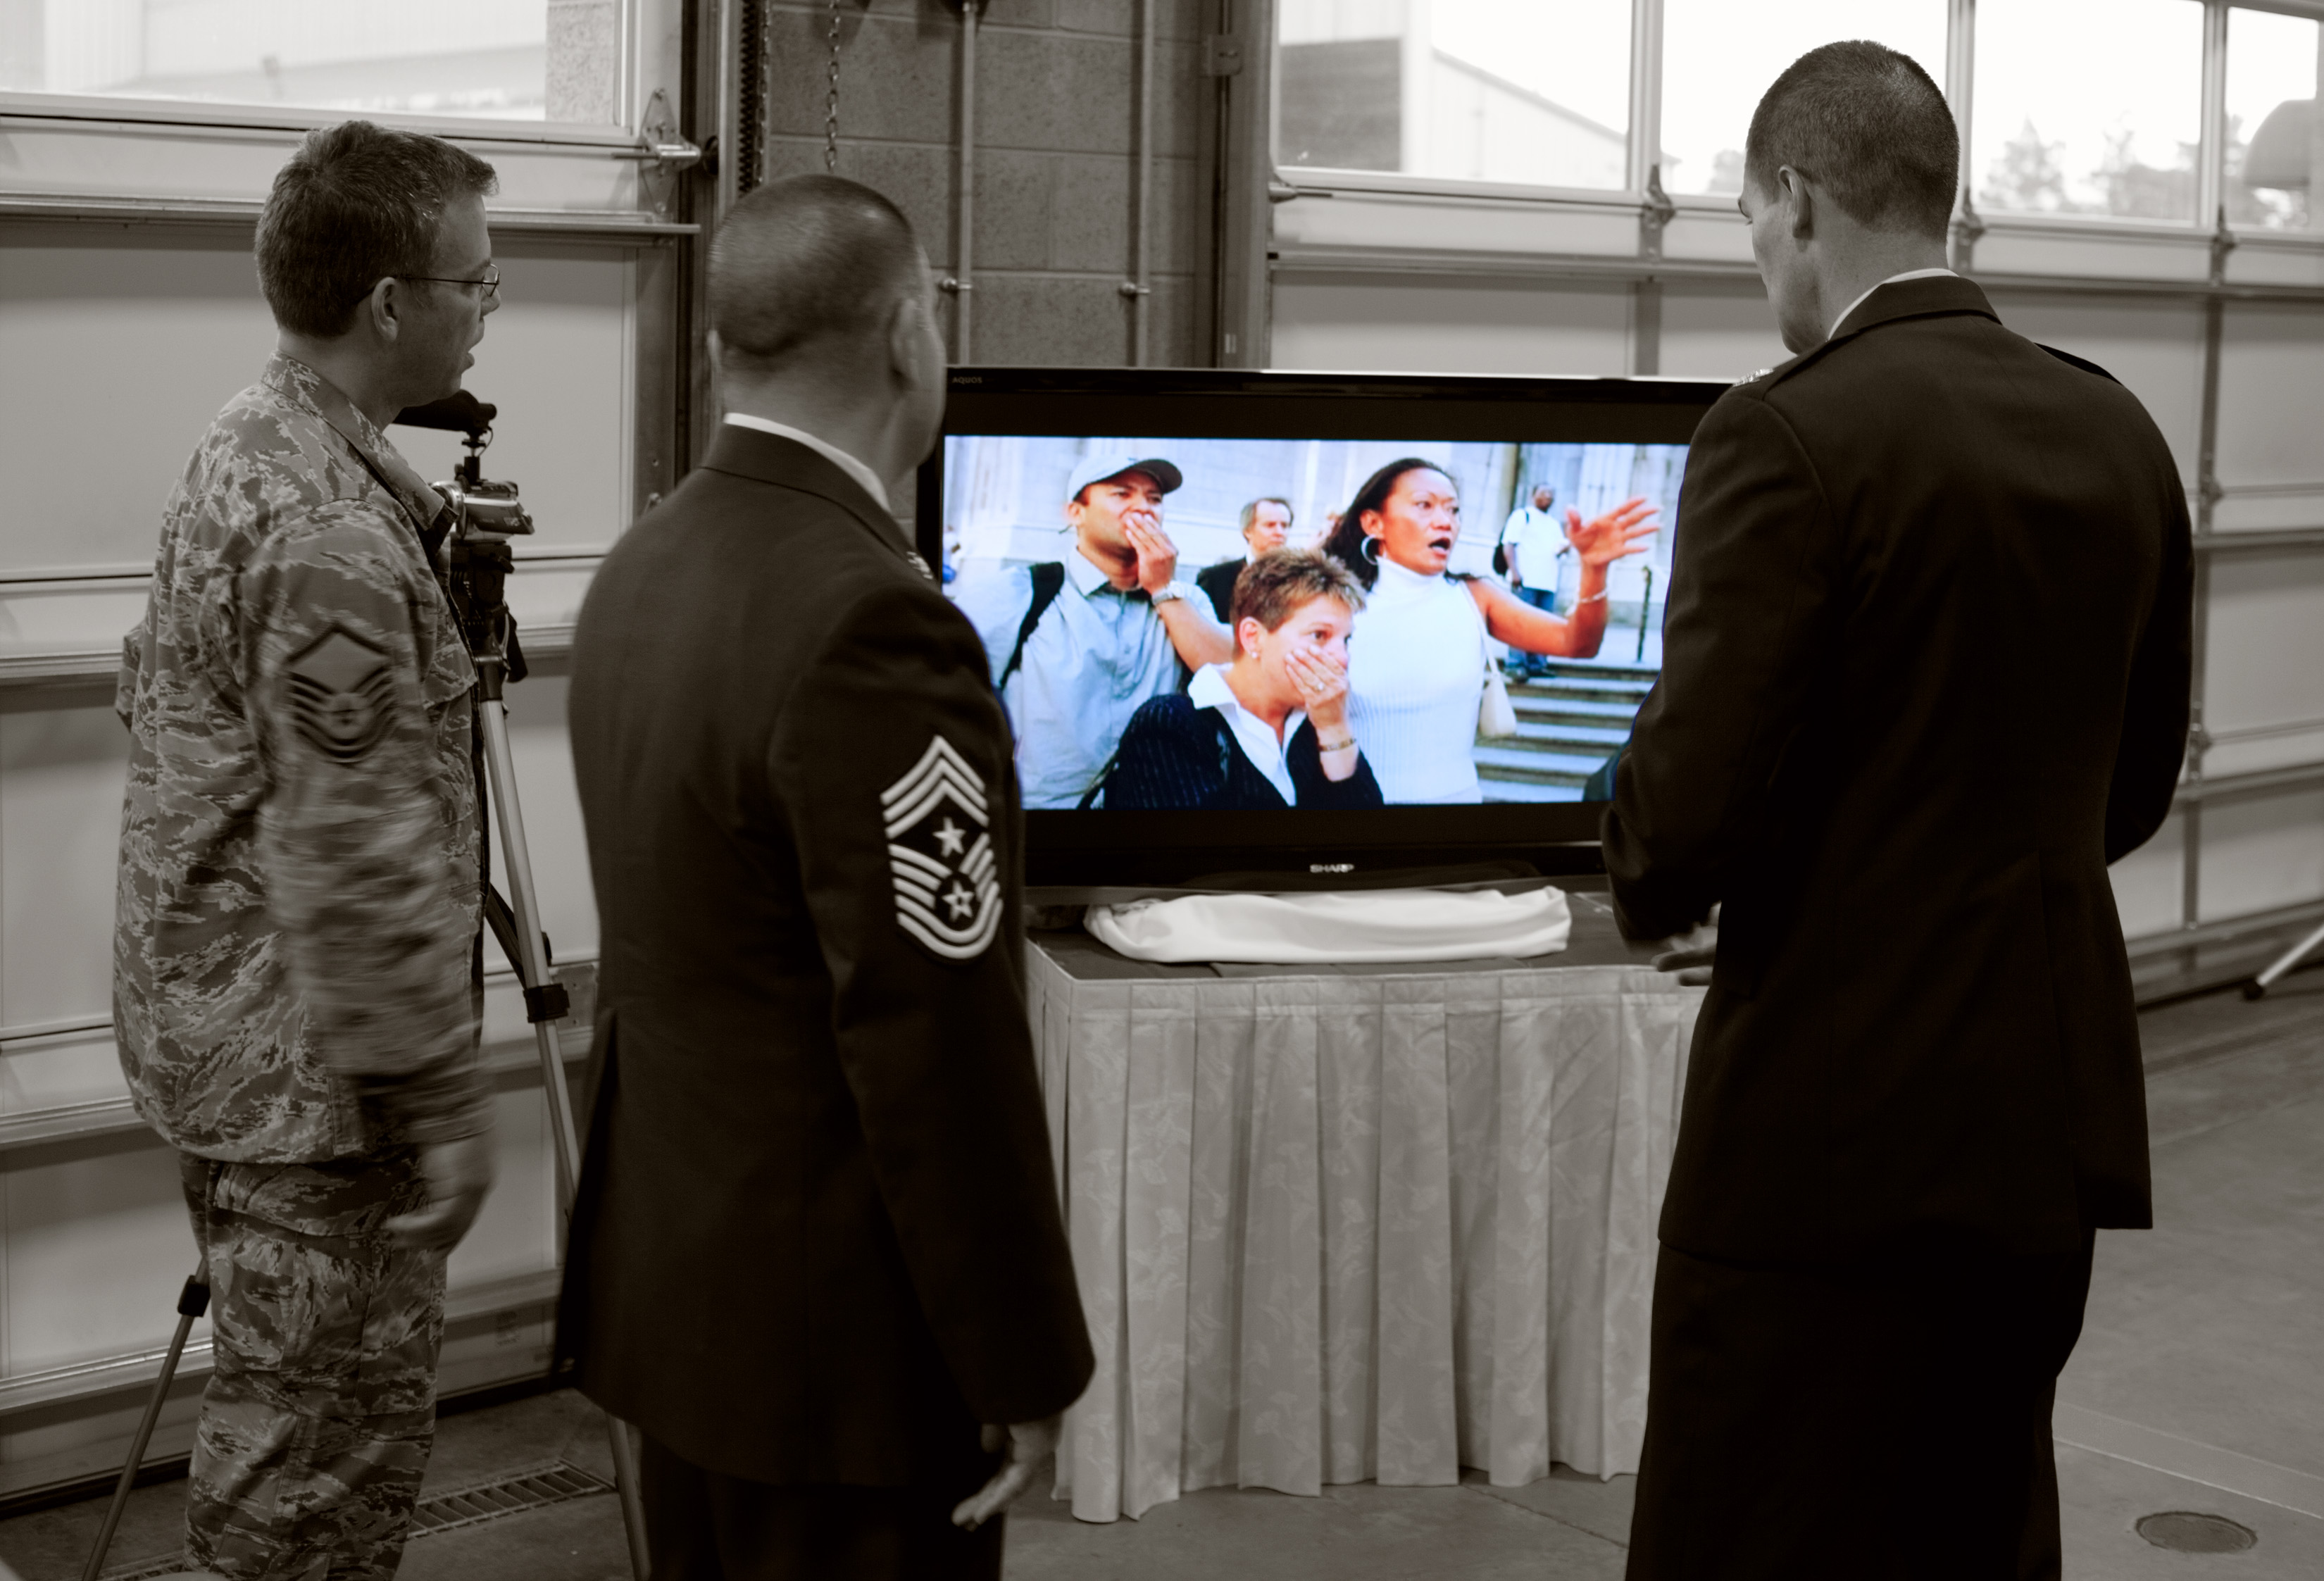
people, conversation, photograph, 911